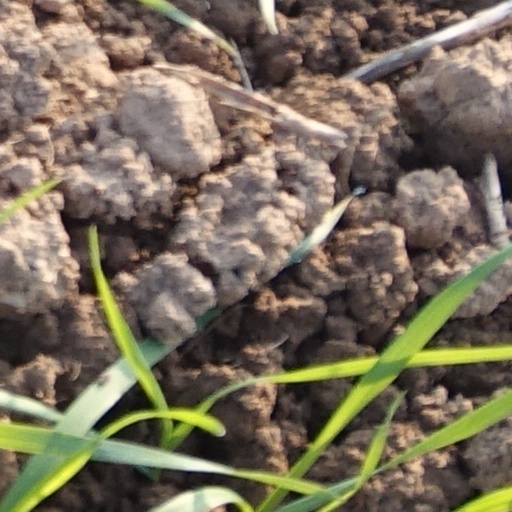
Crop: wheat